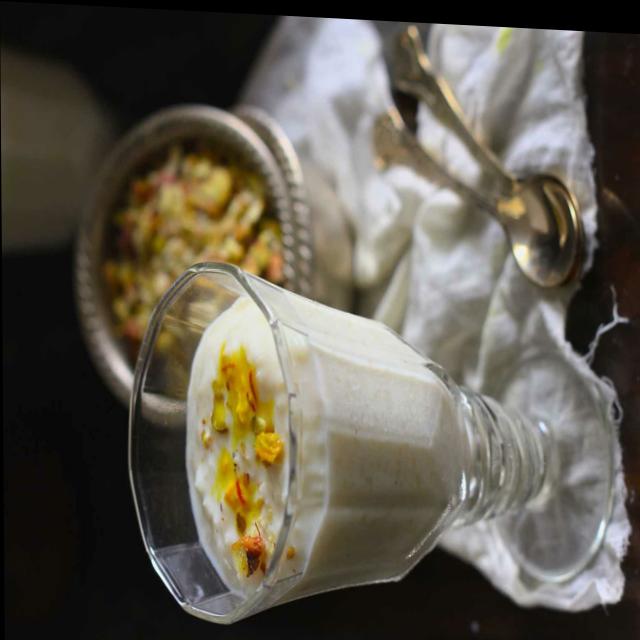
Dish: kheer